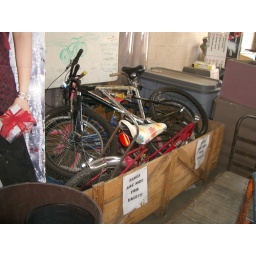
Classic girl's bike from my childhood in the donation box at Free Ride